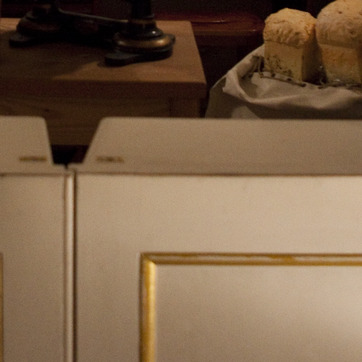
Material: painted